Donnie Avery

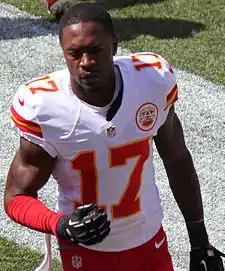
Avery with the Chiefs in 2014

Donnie Dion Avery (born June 12, 1984) is an American former professional football player who was a wide receiver in the National Football League (NFL). He played college football for the Houston Cougars and was selected by the St. Louis Rams in the second round of the 2008 NFL draft. Avery also played for the Tennessee Titans, Indianapolis Colts and Kansas City Chiefs.